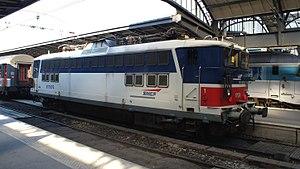
BB 17076 en attente à Paris-Est